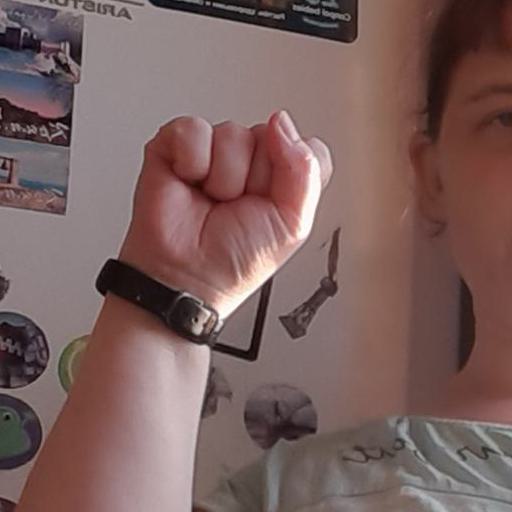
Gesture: fist